Dee Strange-Gordon

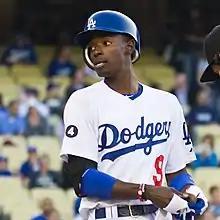
Gordon with the Los Angeles Dodgers in 2011

After an injury to shortstop Rafael Furcal, the Dodgers purchased Gordon's contract on June 6, 2011, and he made his major league debut in the top of the ninth as a pinch runner against the Philadelphia Phillies that night and scored a run. His father was in attendance. The next day, in his first start, he had hits in his first three major league at bats and stole one base. In a game against the Los Angeles Angels of Anaheim on July 1, Gordon stole second, third, and, home in the same inning. He became the first Dodger player since Harvey Hendrick in 1928 and the first Major Leaguer since Jayson Werth on May 12, 2009 to accomplish that feat. Gordon appeared in 56 games for the Dodgers, hitting .304 with 24 stolen bases. He also stole 30 bases for the Isotopes, giving him a total of 54 between the majors and the minors in 2011. In just 56 games for the Dodgers, Gordon's 24 stolen bases tied for the most by a rookie during the 2011 season. He was selected to the Topps All-Star Rookie team.